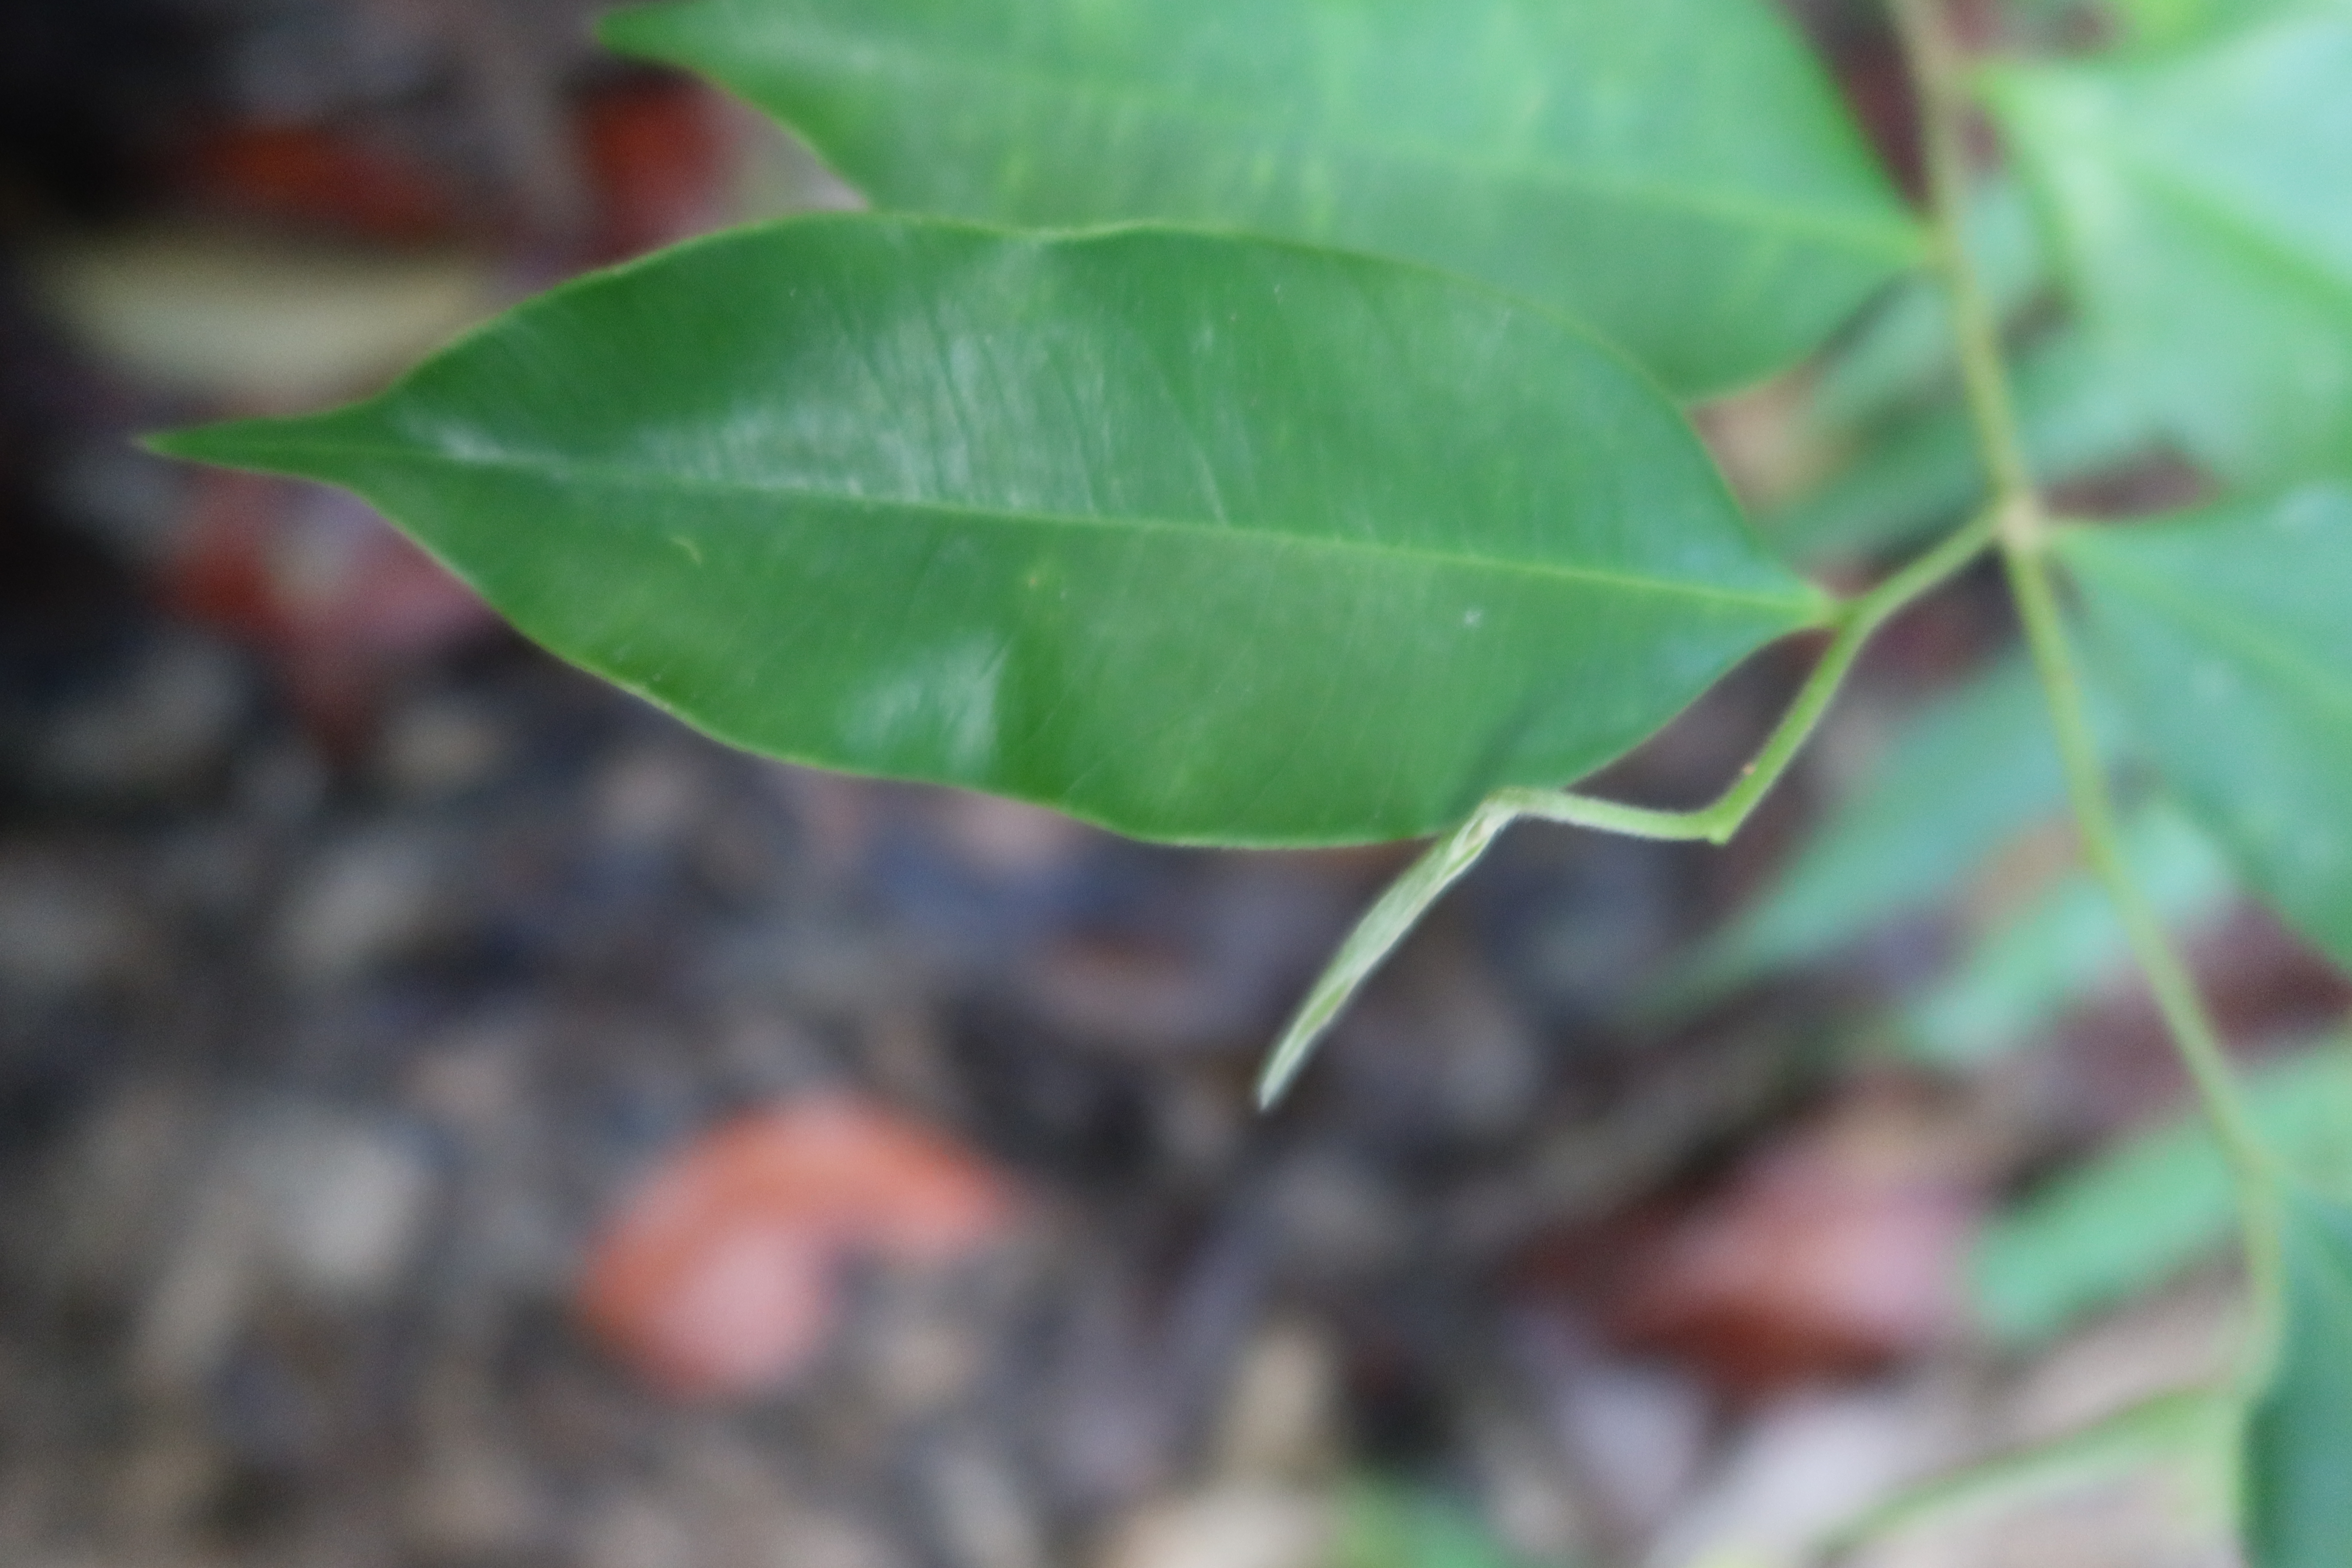
Label: Healthy